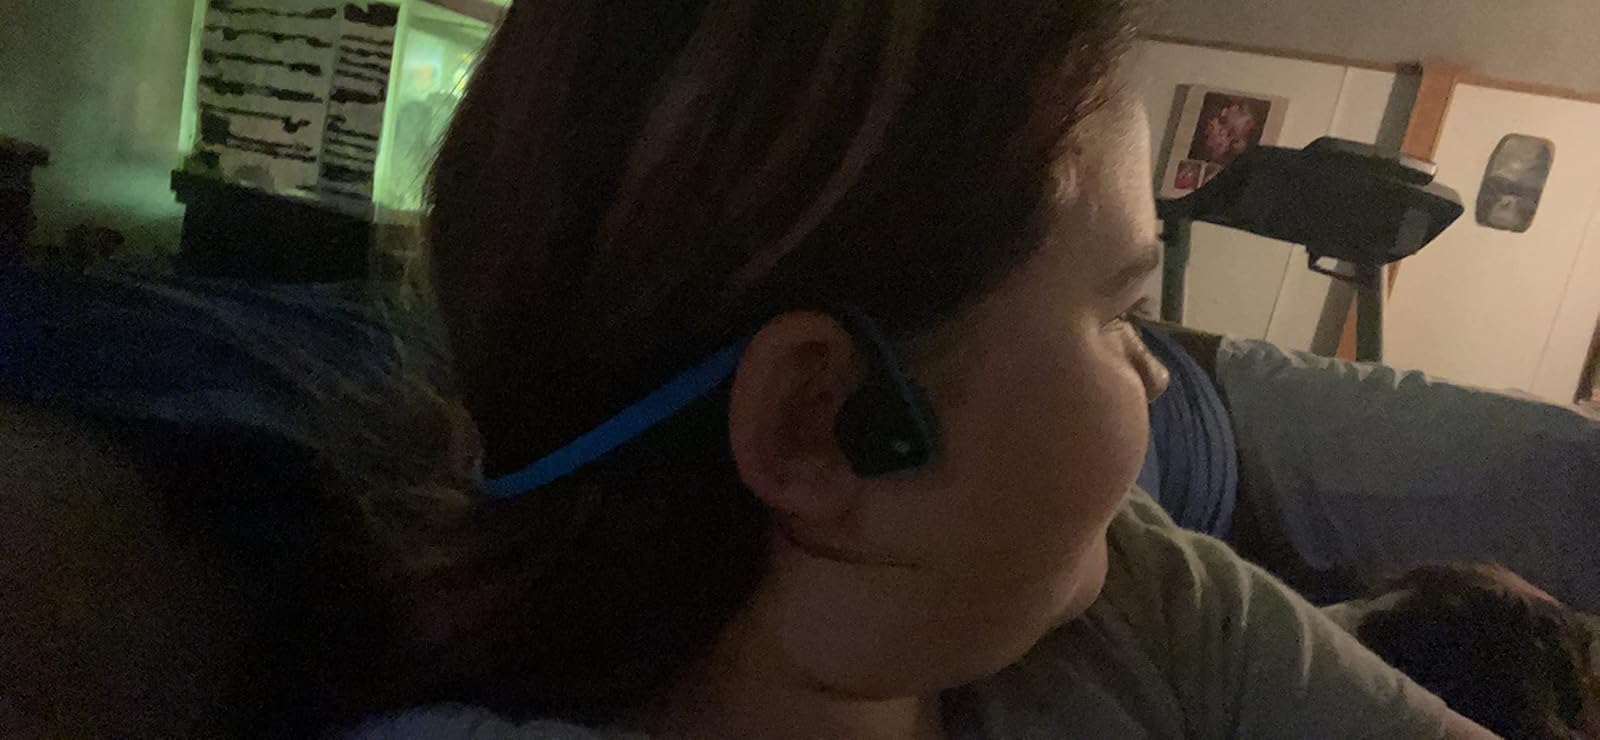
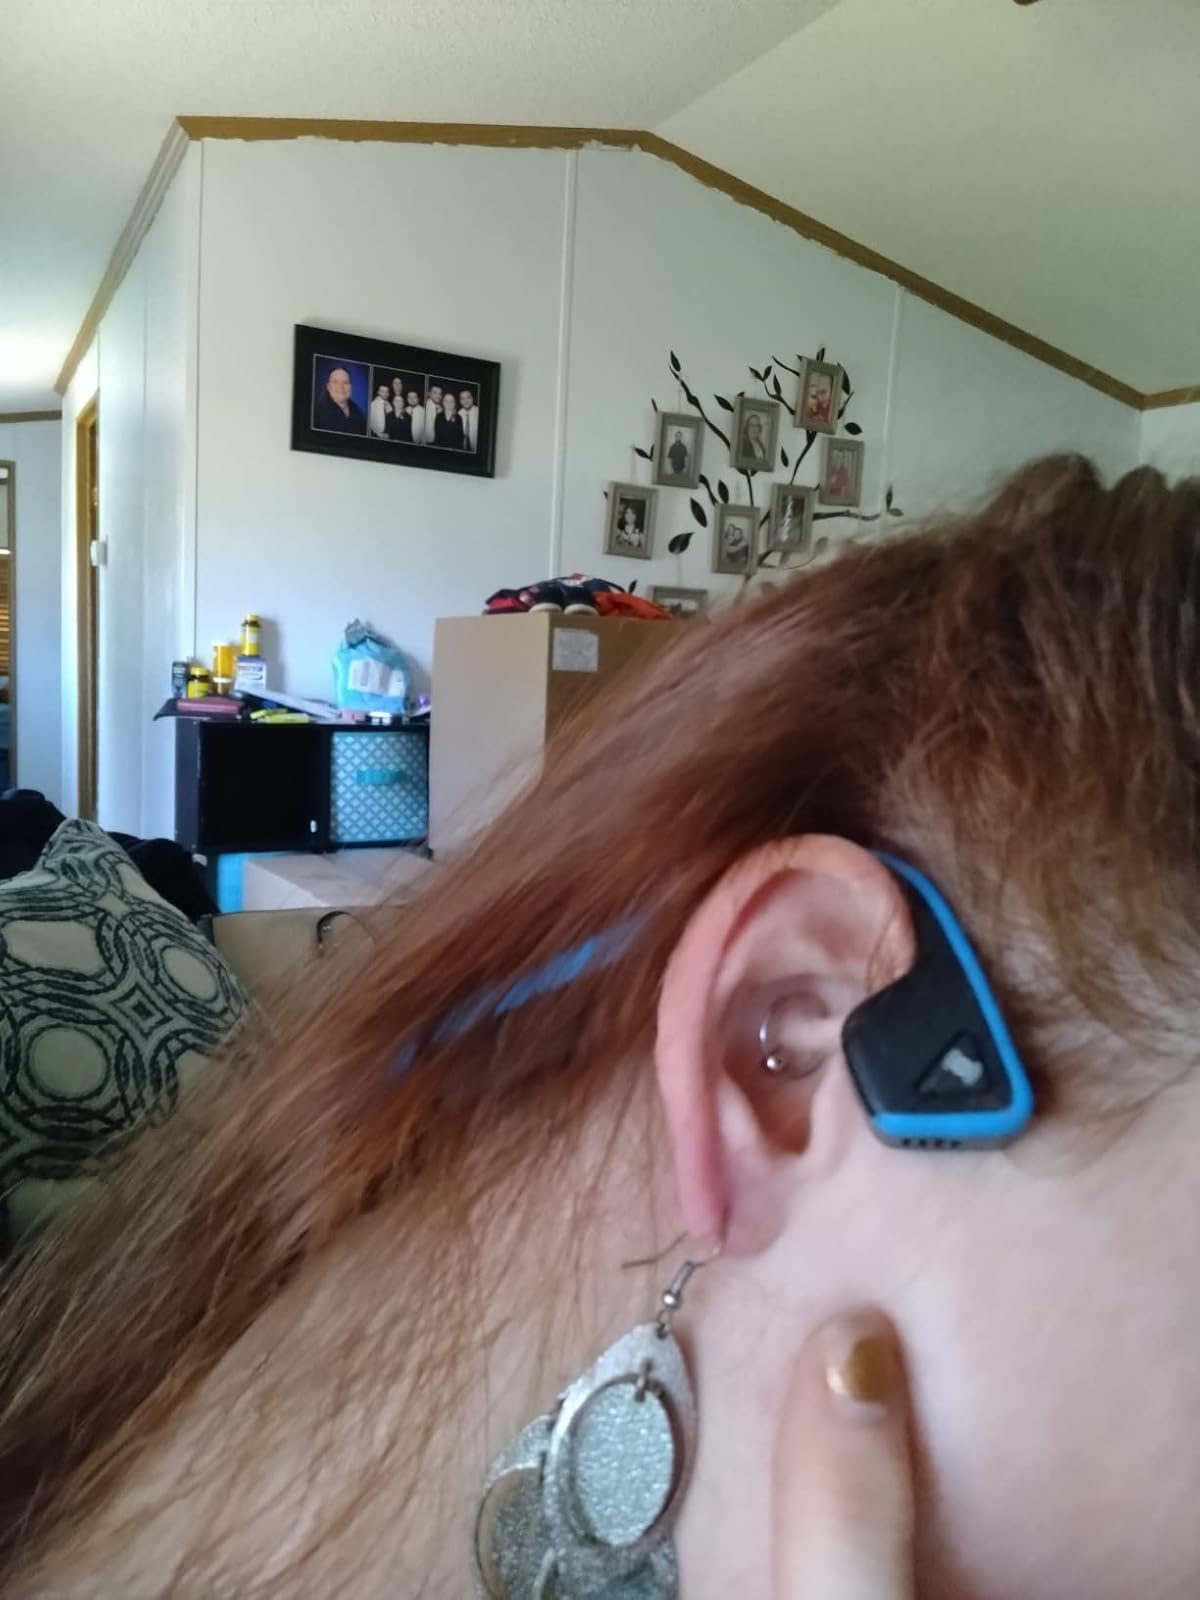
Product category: headphones
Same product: yes